Mamnoon Hussain

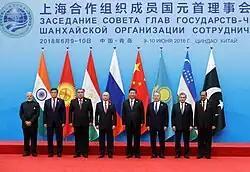
Hussain at the 2018 Shanghai Cooperation Organisation (SCO) summit in China

Hussain began to take interest in national politics in 1968 when he became chairman and joined the Pakistan Muslim League (PML) led by Nurul Amin. Initially, an activist with reformist zeal in 1968, Hussain became joint secretary of the Pakistan Muslim League's Karachi chapter. In 1993, he officially joined the PML(N) led by Nawaz Sharif and was appointed the Finance Secretary of the PML(N) in Sindh.